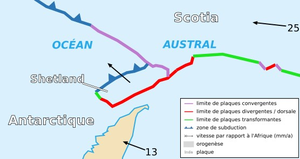
Carte de la plaque des Shetland
La plaque des Shetland est une microplaque tectonique de la lithosphère de la planète Terre. Sa superficie est de 0,001 78 stéradians. Elle est généralement associée à la plaque antarctique.